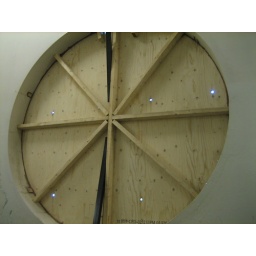
probably supposed to be a stained glass window in Hallsgrimska